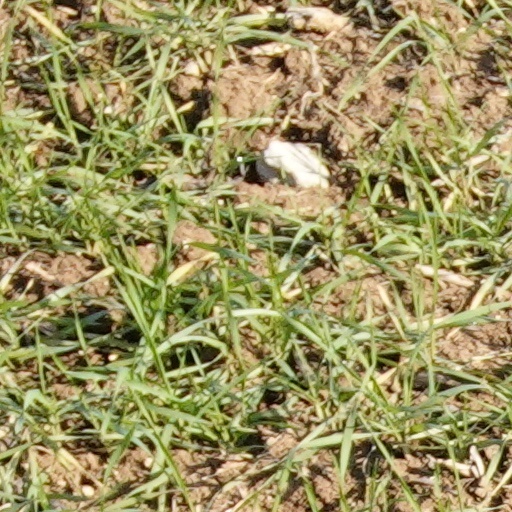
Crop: wheat